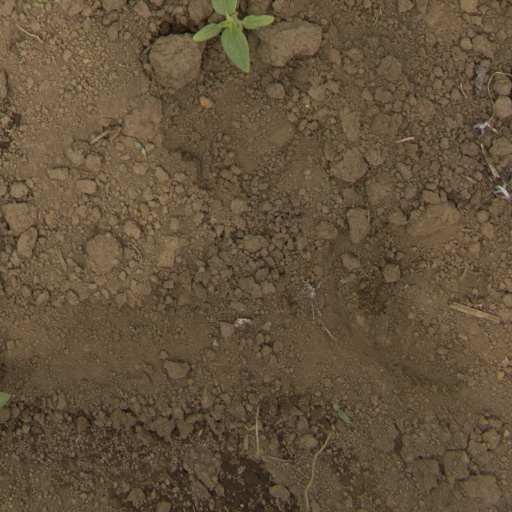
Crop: Jerusalem artichoke